Gerhard Rohlfs

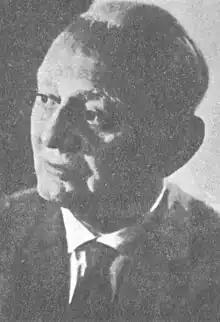
Portrait of Rohlfs, c. 1959

Gerhard Rohlfs (July 14, 1892 – September 12, 1986) was a German linguist. He taught Romance languages and literature at the universities in Tübingen and Munich. He was described as an "archeologist of words".